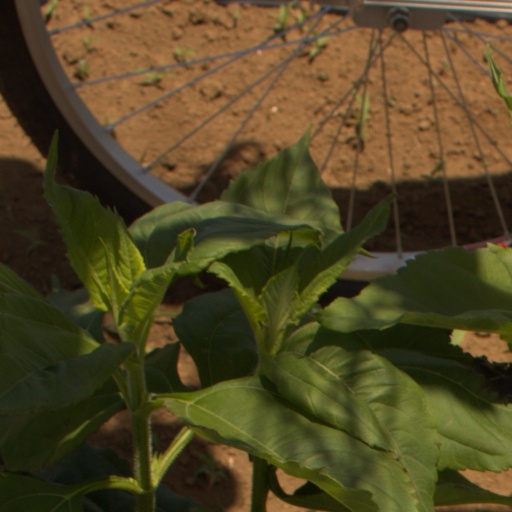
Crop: Jerusalem artichoke